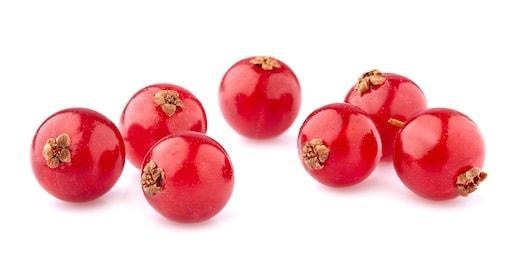
Label: redcurrant